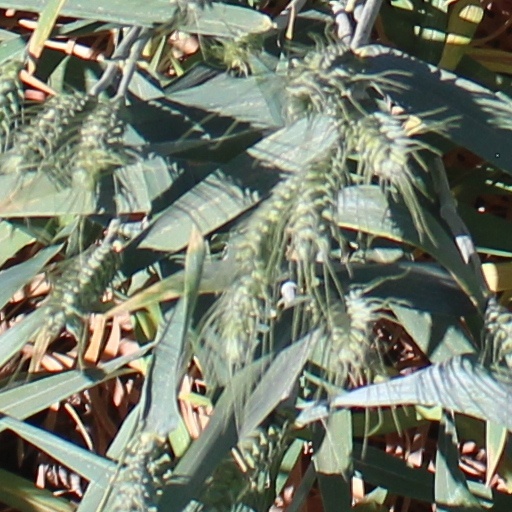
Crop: wheat